The Wall (2017 film)

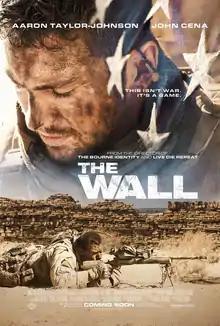
Theatrical release poster

The Wall is a 2017 American war thriller film directed by Doug Liman and written by Dwain Worrell. The film follows two American soldiers (Aaron Taylor-Johnson and John Cena) trapped by an Iraqi sniper. Produced by Amazon Studios, it was released on May 12, 2017, by Roadside Attractions. The film received mixed reviews from critics and audiences and grossed $4.5 million against a $3 million budget.